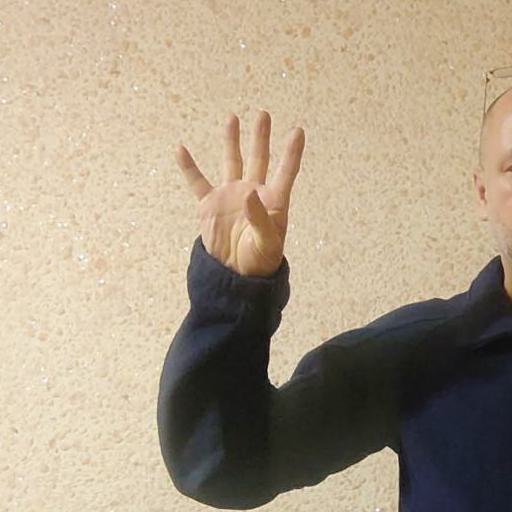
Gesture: four